Albert Ward (cricketer, born 1865)

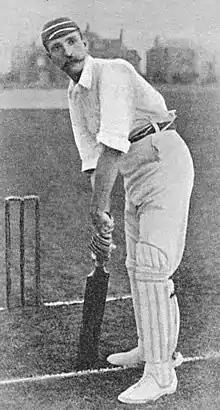

Albert Ward (21 November 1865 – 6 January 1939) was an English first-class cricketer, who played first-class cricket for Yorkshire County Cricket Club in 1886, and for Lancashire between 1889 and 1904. Ward also played seven Test matches for England, and was named as one of the Wisden Cricketers of the Year in 1890.